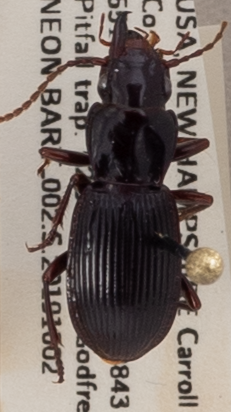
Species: Pterostichus rostratus
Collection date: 2019-10-02
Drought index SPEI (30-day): -1.69
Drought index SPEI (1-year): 0.9
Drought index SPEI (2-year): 0.71